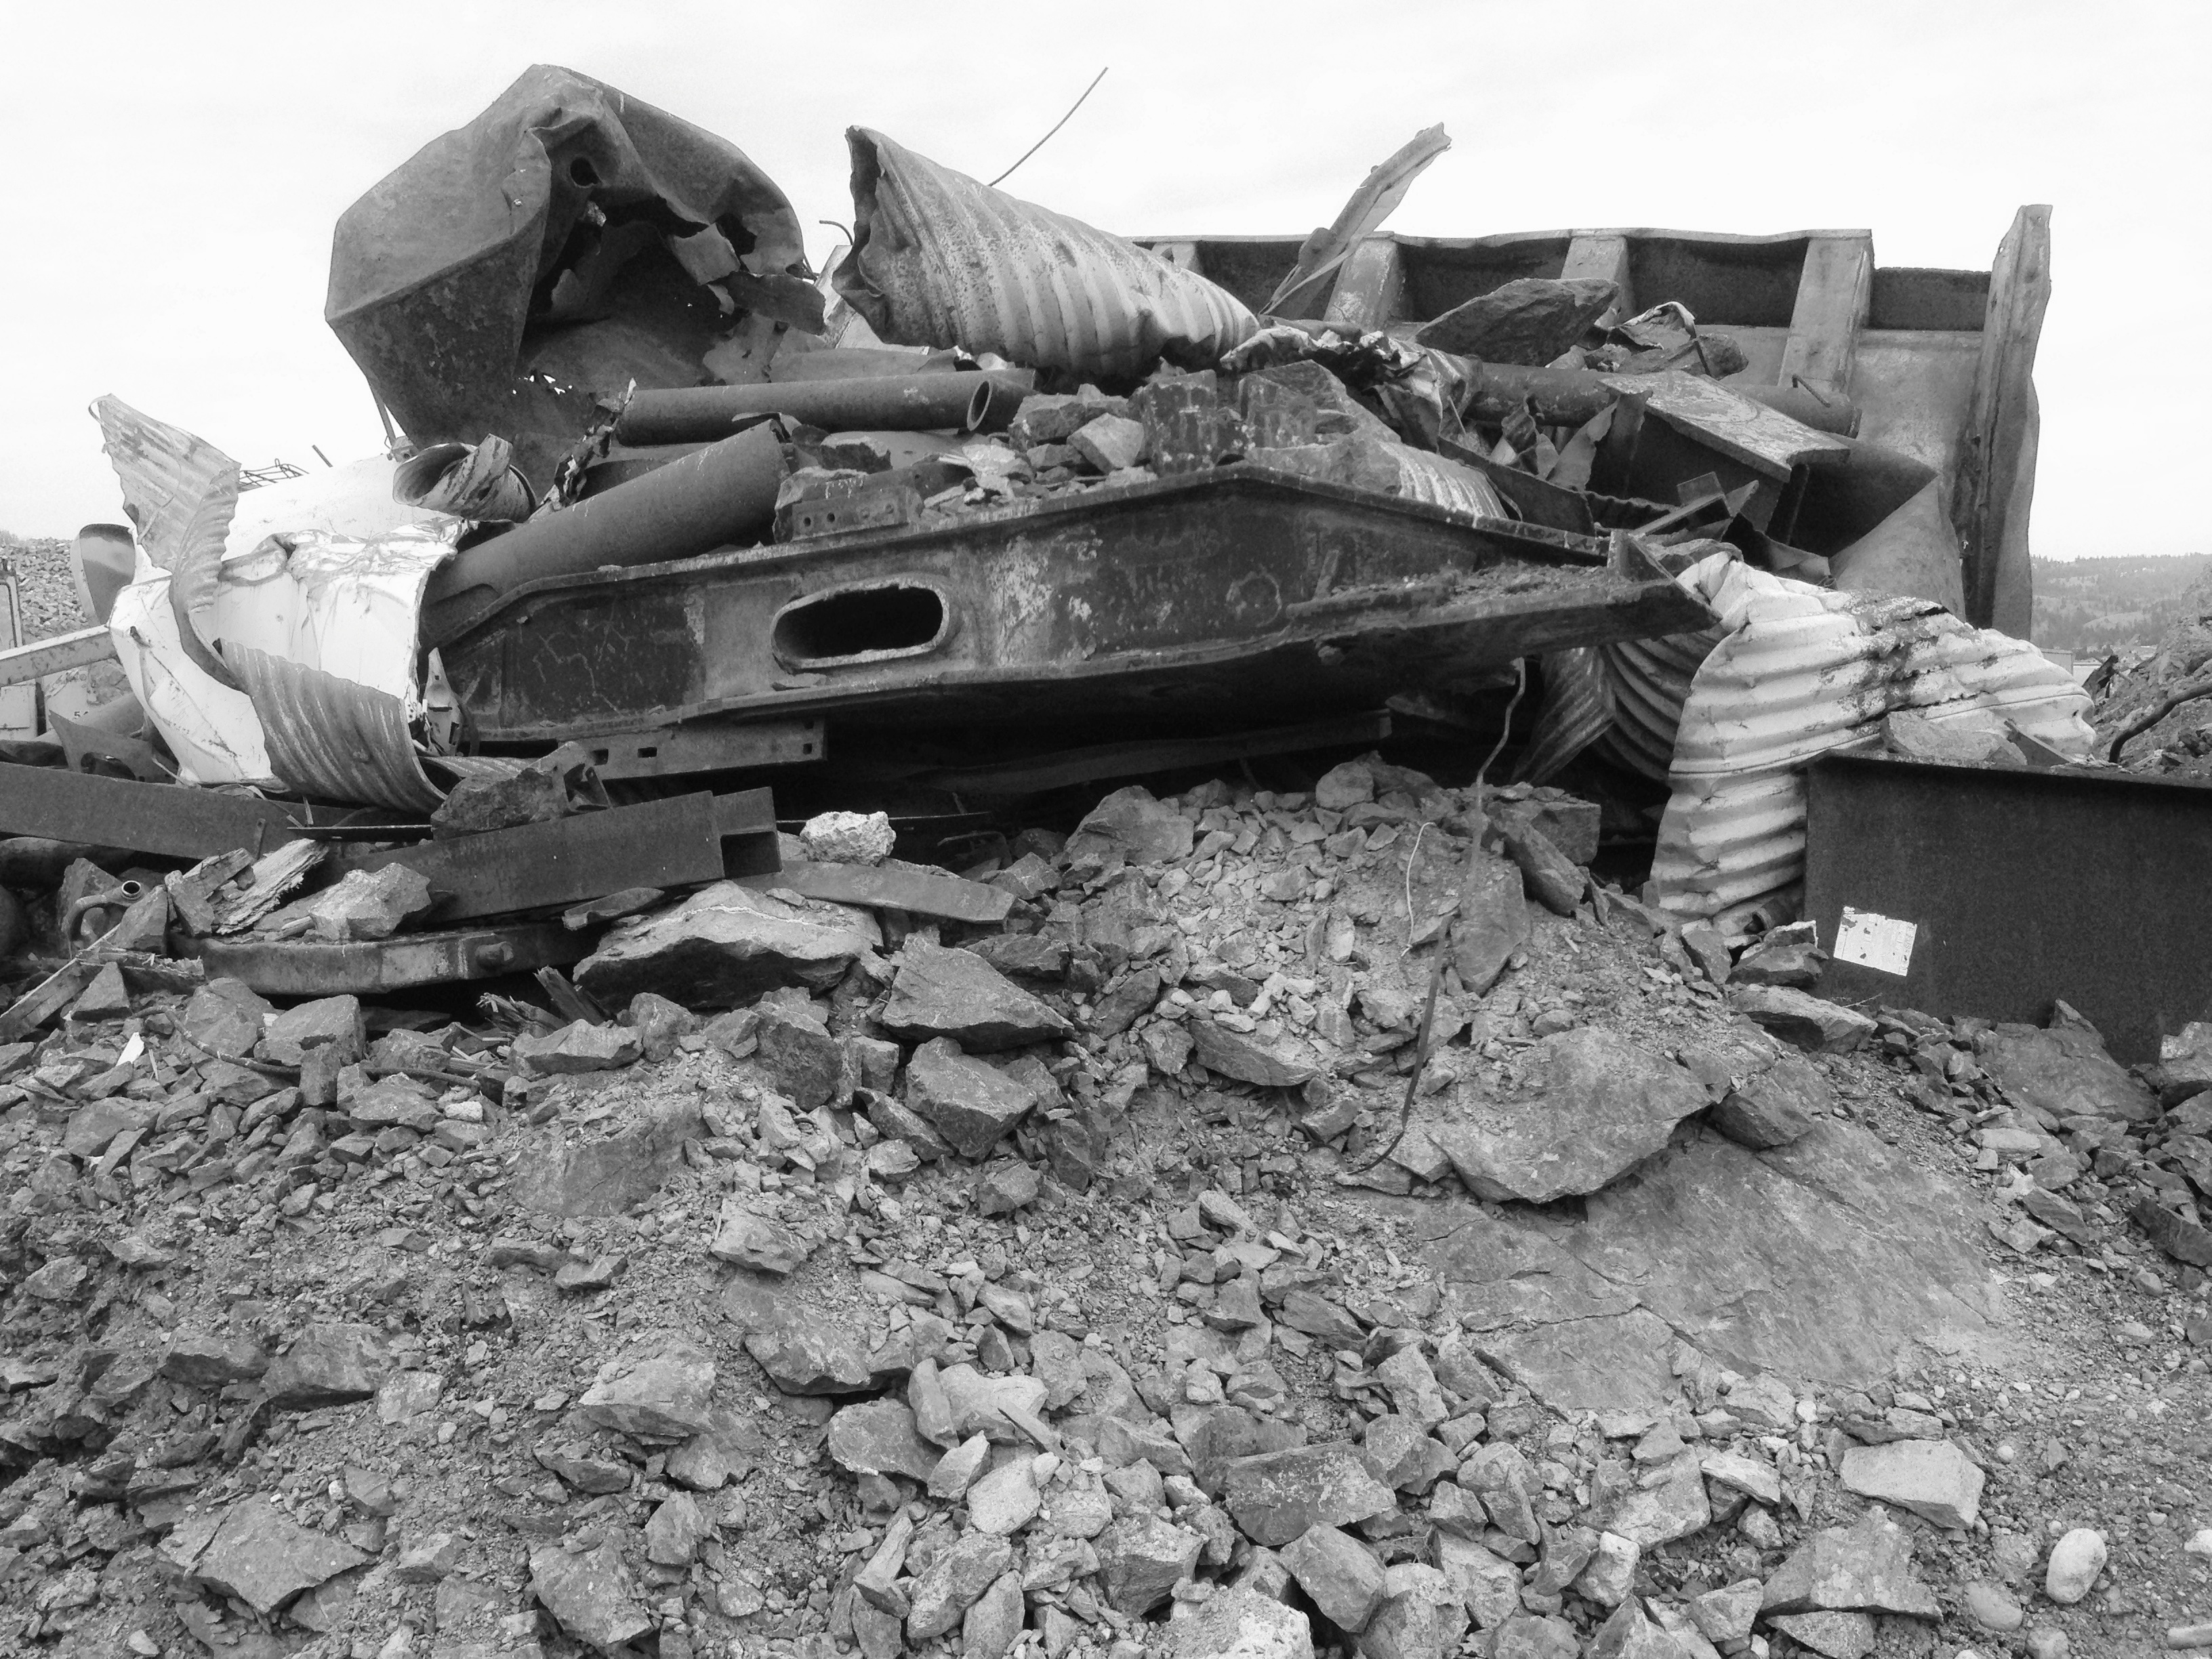
black and white, vehicle, monochrome, weapon, bw, tank, earthquake, monochrome photography, geological phenomenon, combat vehicle